Describe the emotion expressed in this image:  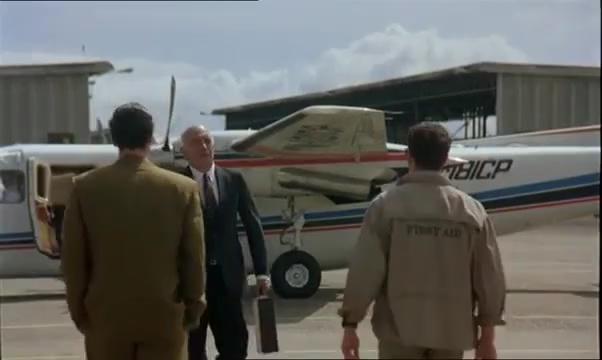
This person displays Suffering, valence and arousal with low intensity.